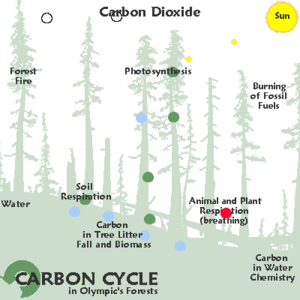
Une rétroaction climatique est le phénomène par lequel un effet sur le climat agit en retour sur ses causes d'une manière qui peut le stabiliser ou au contraire l'amplifier. Dans le premier cas on parle de rétroaction négative dans le second, de rétroaction positive, ce qui peut conduire à un emballement. Ce phénomène est important pour comprendre le réchauffement climatique car ces rétroactions peuvent amplifier ou atténuer l'effet de chaque forçage climatique et jouent donc un rôle important dans la détermination de la sensibilité climatique et les projections sur le climat futur.
La séquestration du dioxyde de carbone, appelée plus simplement piégeage du carbone ou séquestration du carbone est le stockage à long terme du dioxyde de carbone hors de l'atmosphère. C'est l'une des techniques et mesures envisagées pour atteindre les engagements climatiques et énergétiques de la communauté internationale. Pour cela, selon le scénario « technologies propres » de l'Agence internationale de l'énergie il faut stocker dans le monde 107 gigatonnes de dioxyde de carbone entre 2015 et 2060.